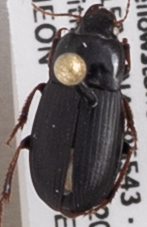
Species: Harpalus opacipennis
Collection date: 2018-07-12
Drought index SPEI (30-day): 0.662
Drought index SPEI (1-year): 2.09
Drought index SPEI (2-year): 0.992